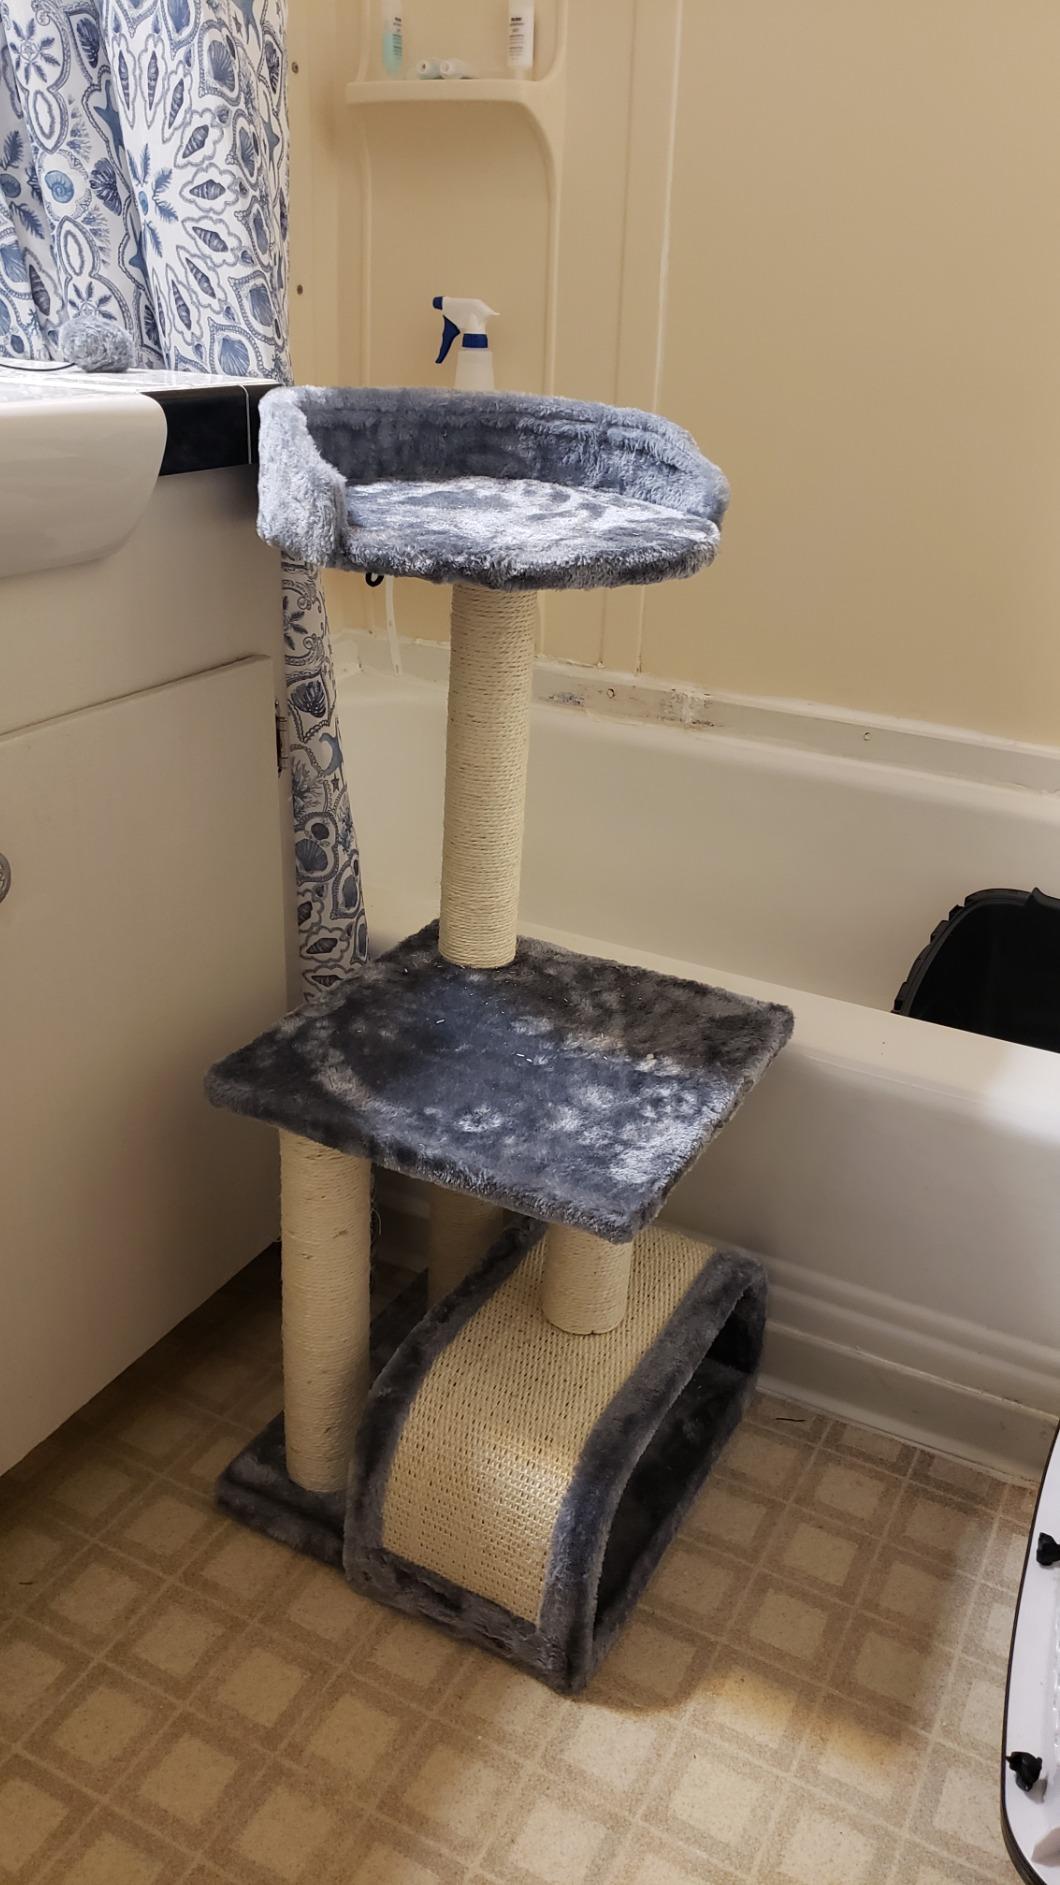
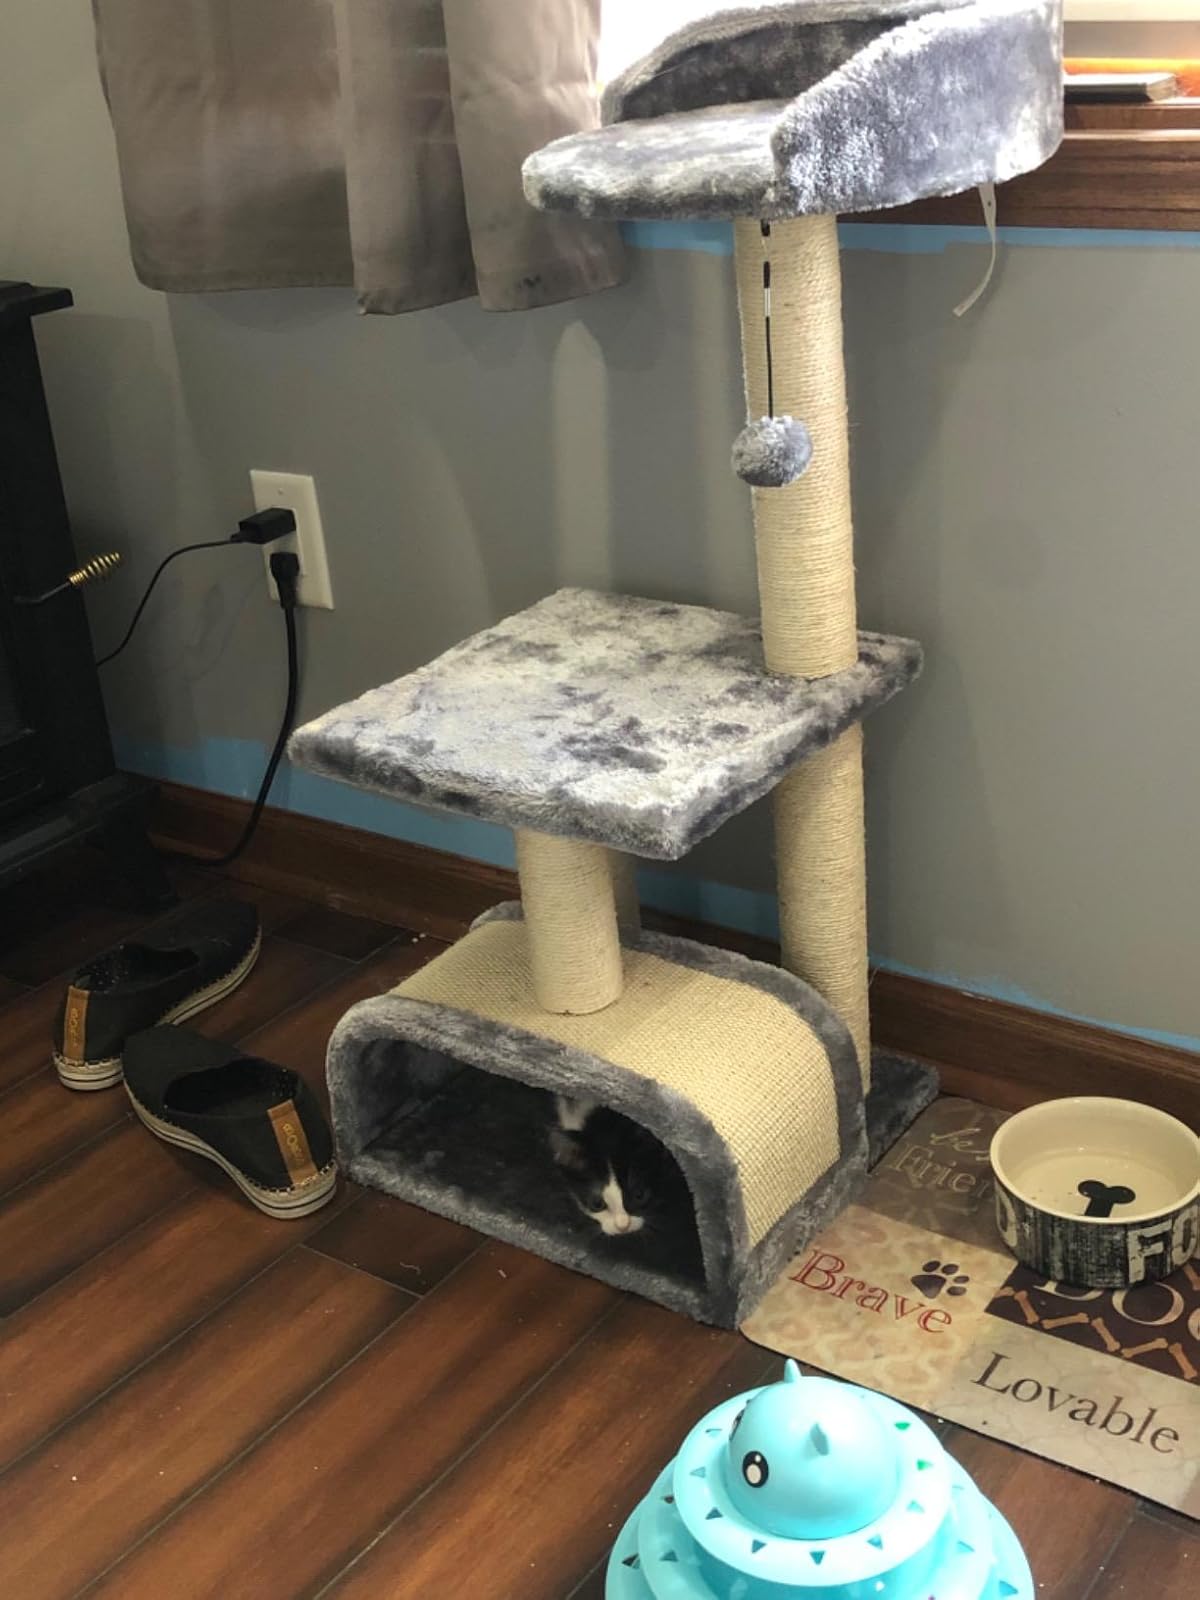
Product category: items_cat tree
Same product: yes